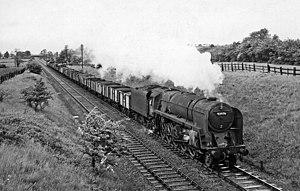
La Great Central Main Line, également connue sous le nom de London Extension du Great Central Railway, est une ancienne ligne de chemin de fer au Royaume-Uni. La ligne fut ouverte en 1899 pour relier Sheffield dans le nord de l'Angleterre, avec Londres et un éventuel tunnel sous la Manche en passant par Nottingham et Leicester.